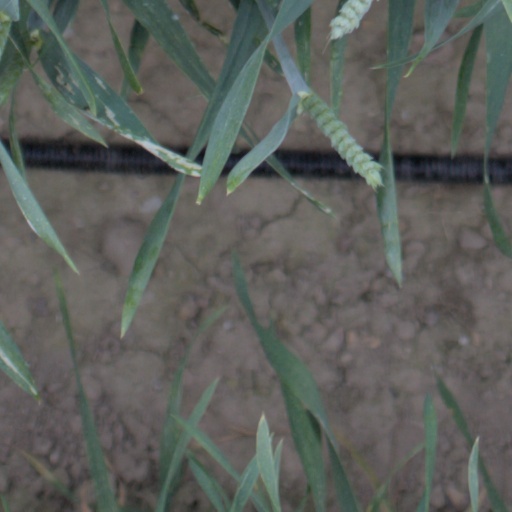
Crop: wheat